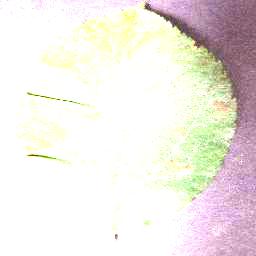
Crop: apple
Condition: cedar_rust